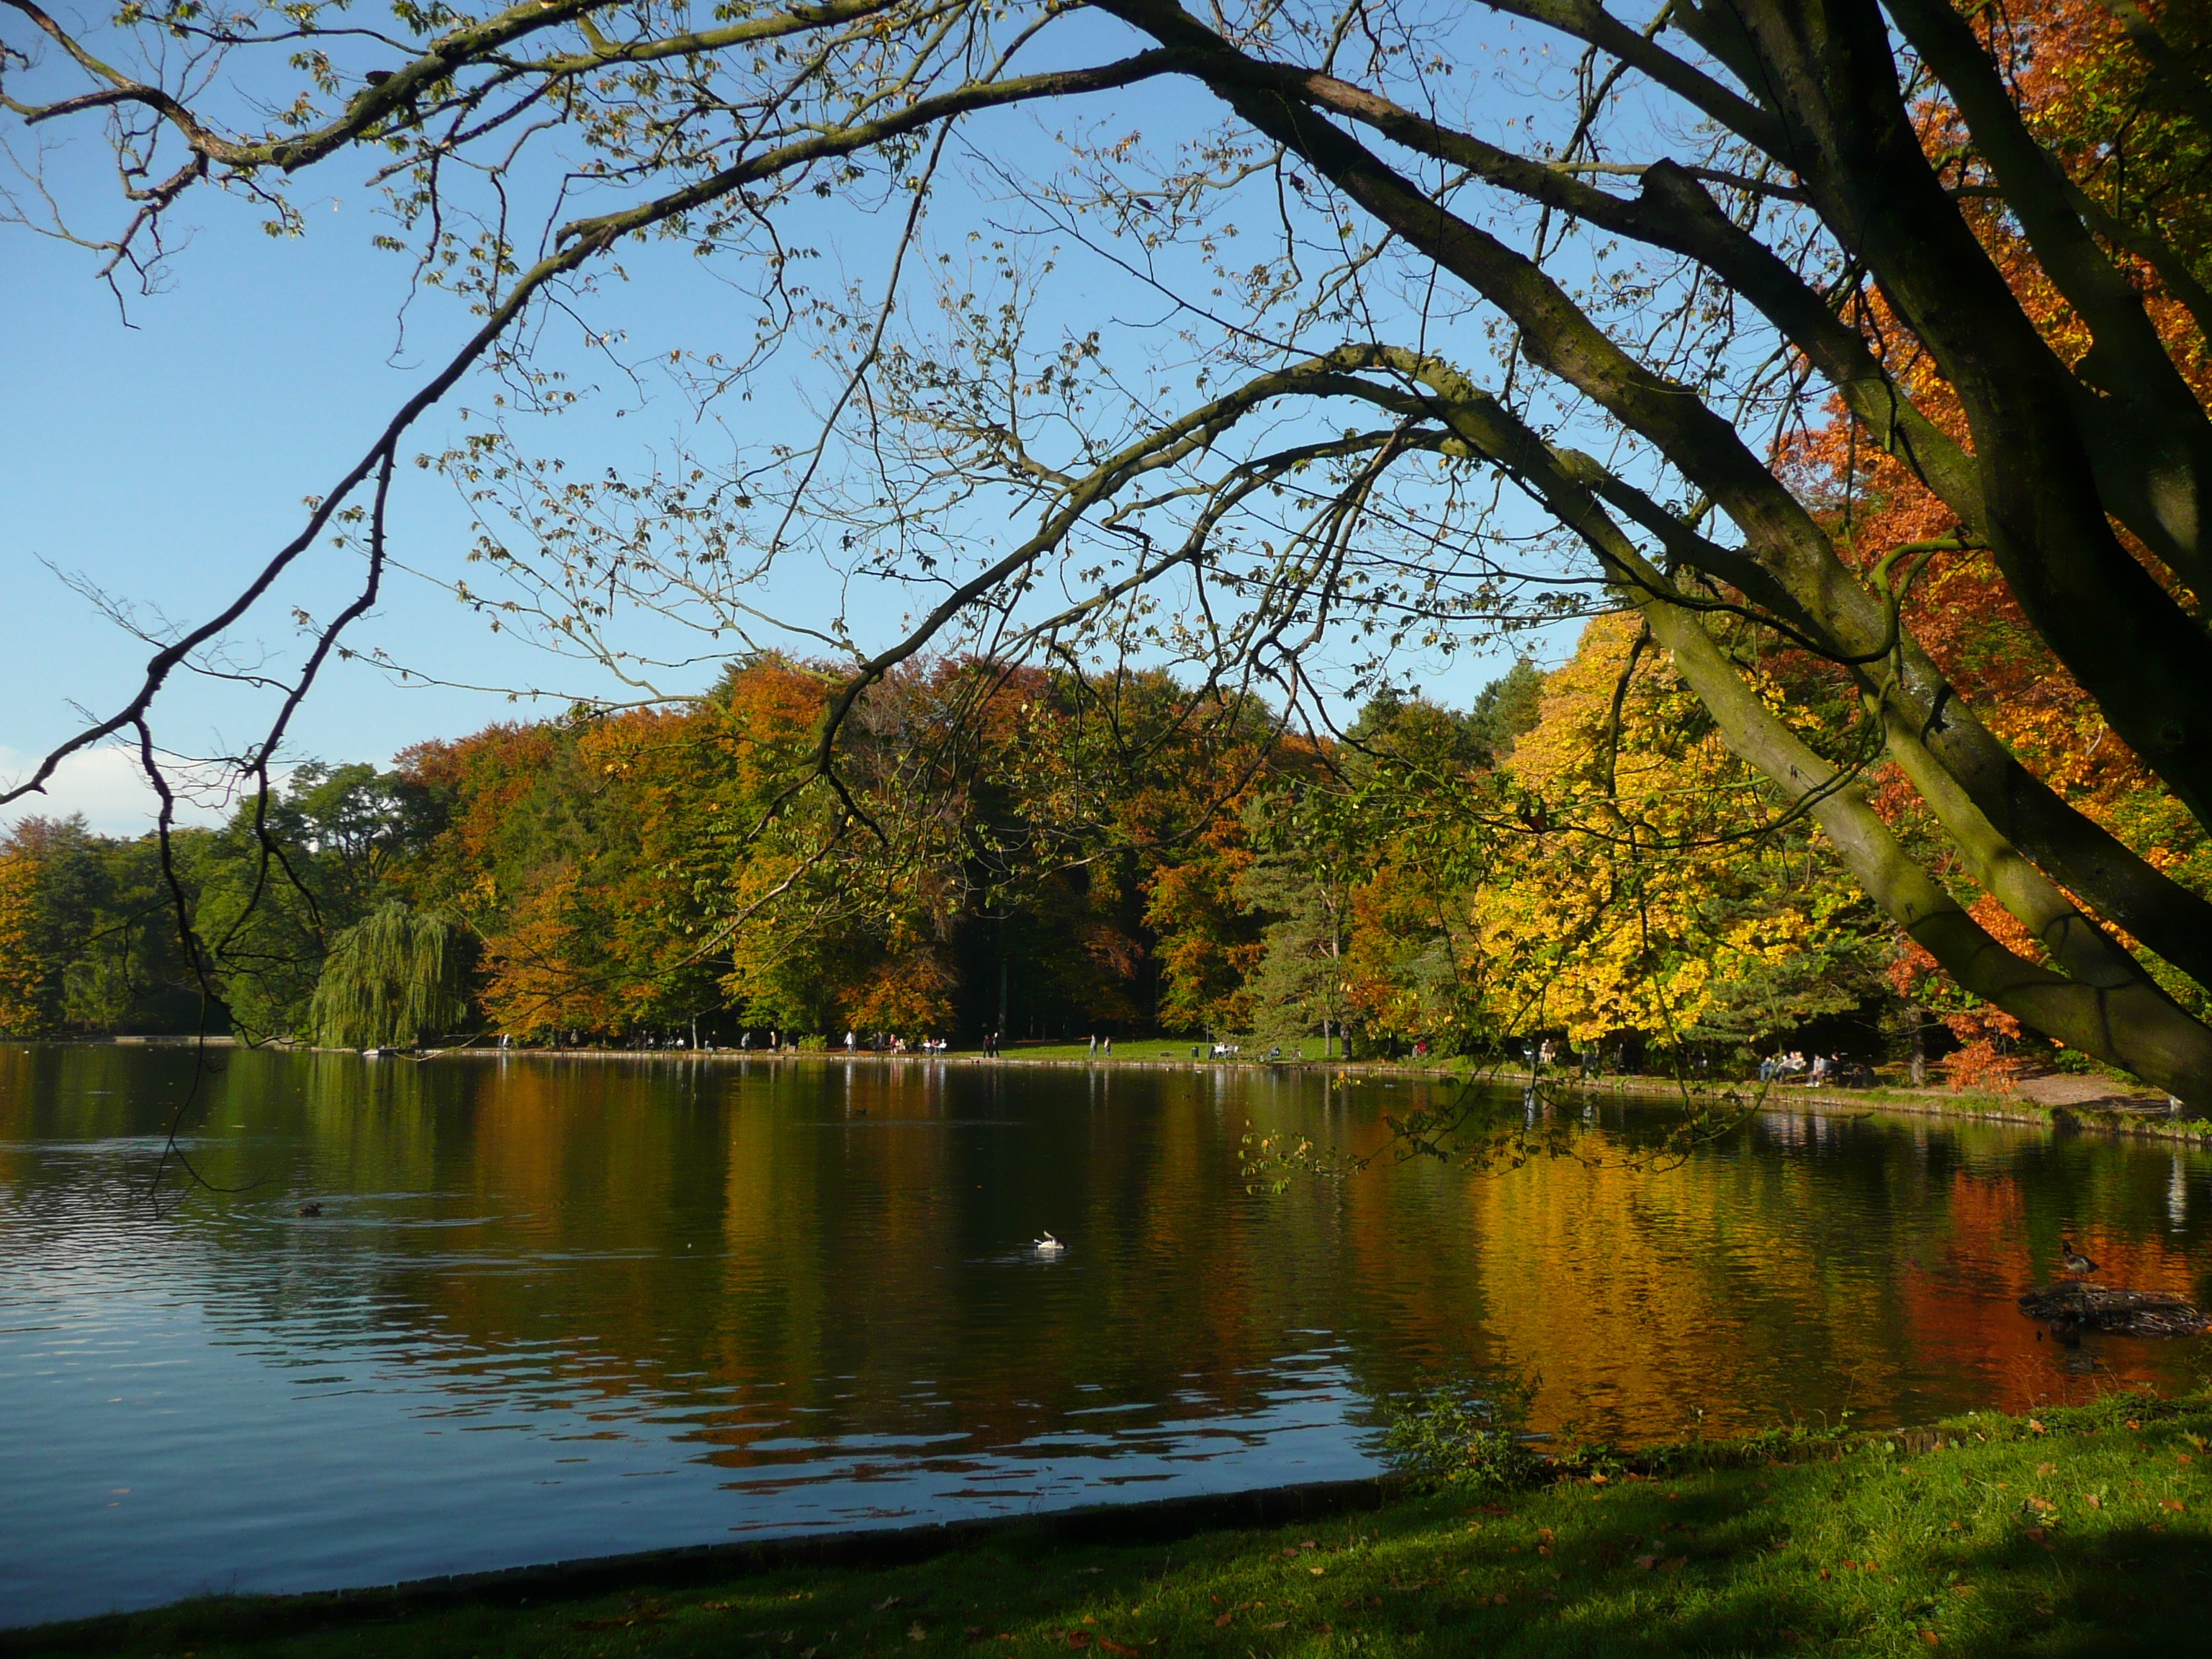
tree, water, nature, branch, plant, sky, leaf, fall, flower, lake, river, pond, foliage, reflection, tranquil, peaceful, autumn, park, season, waterway, body of water, woodland, woody plant